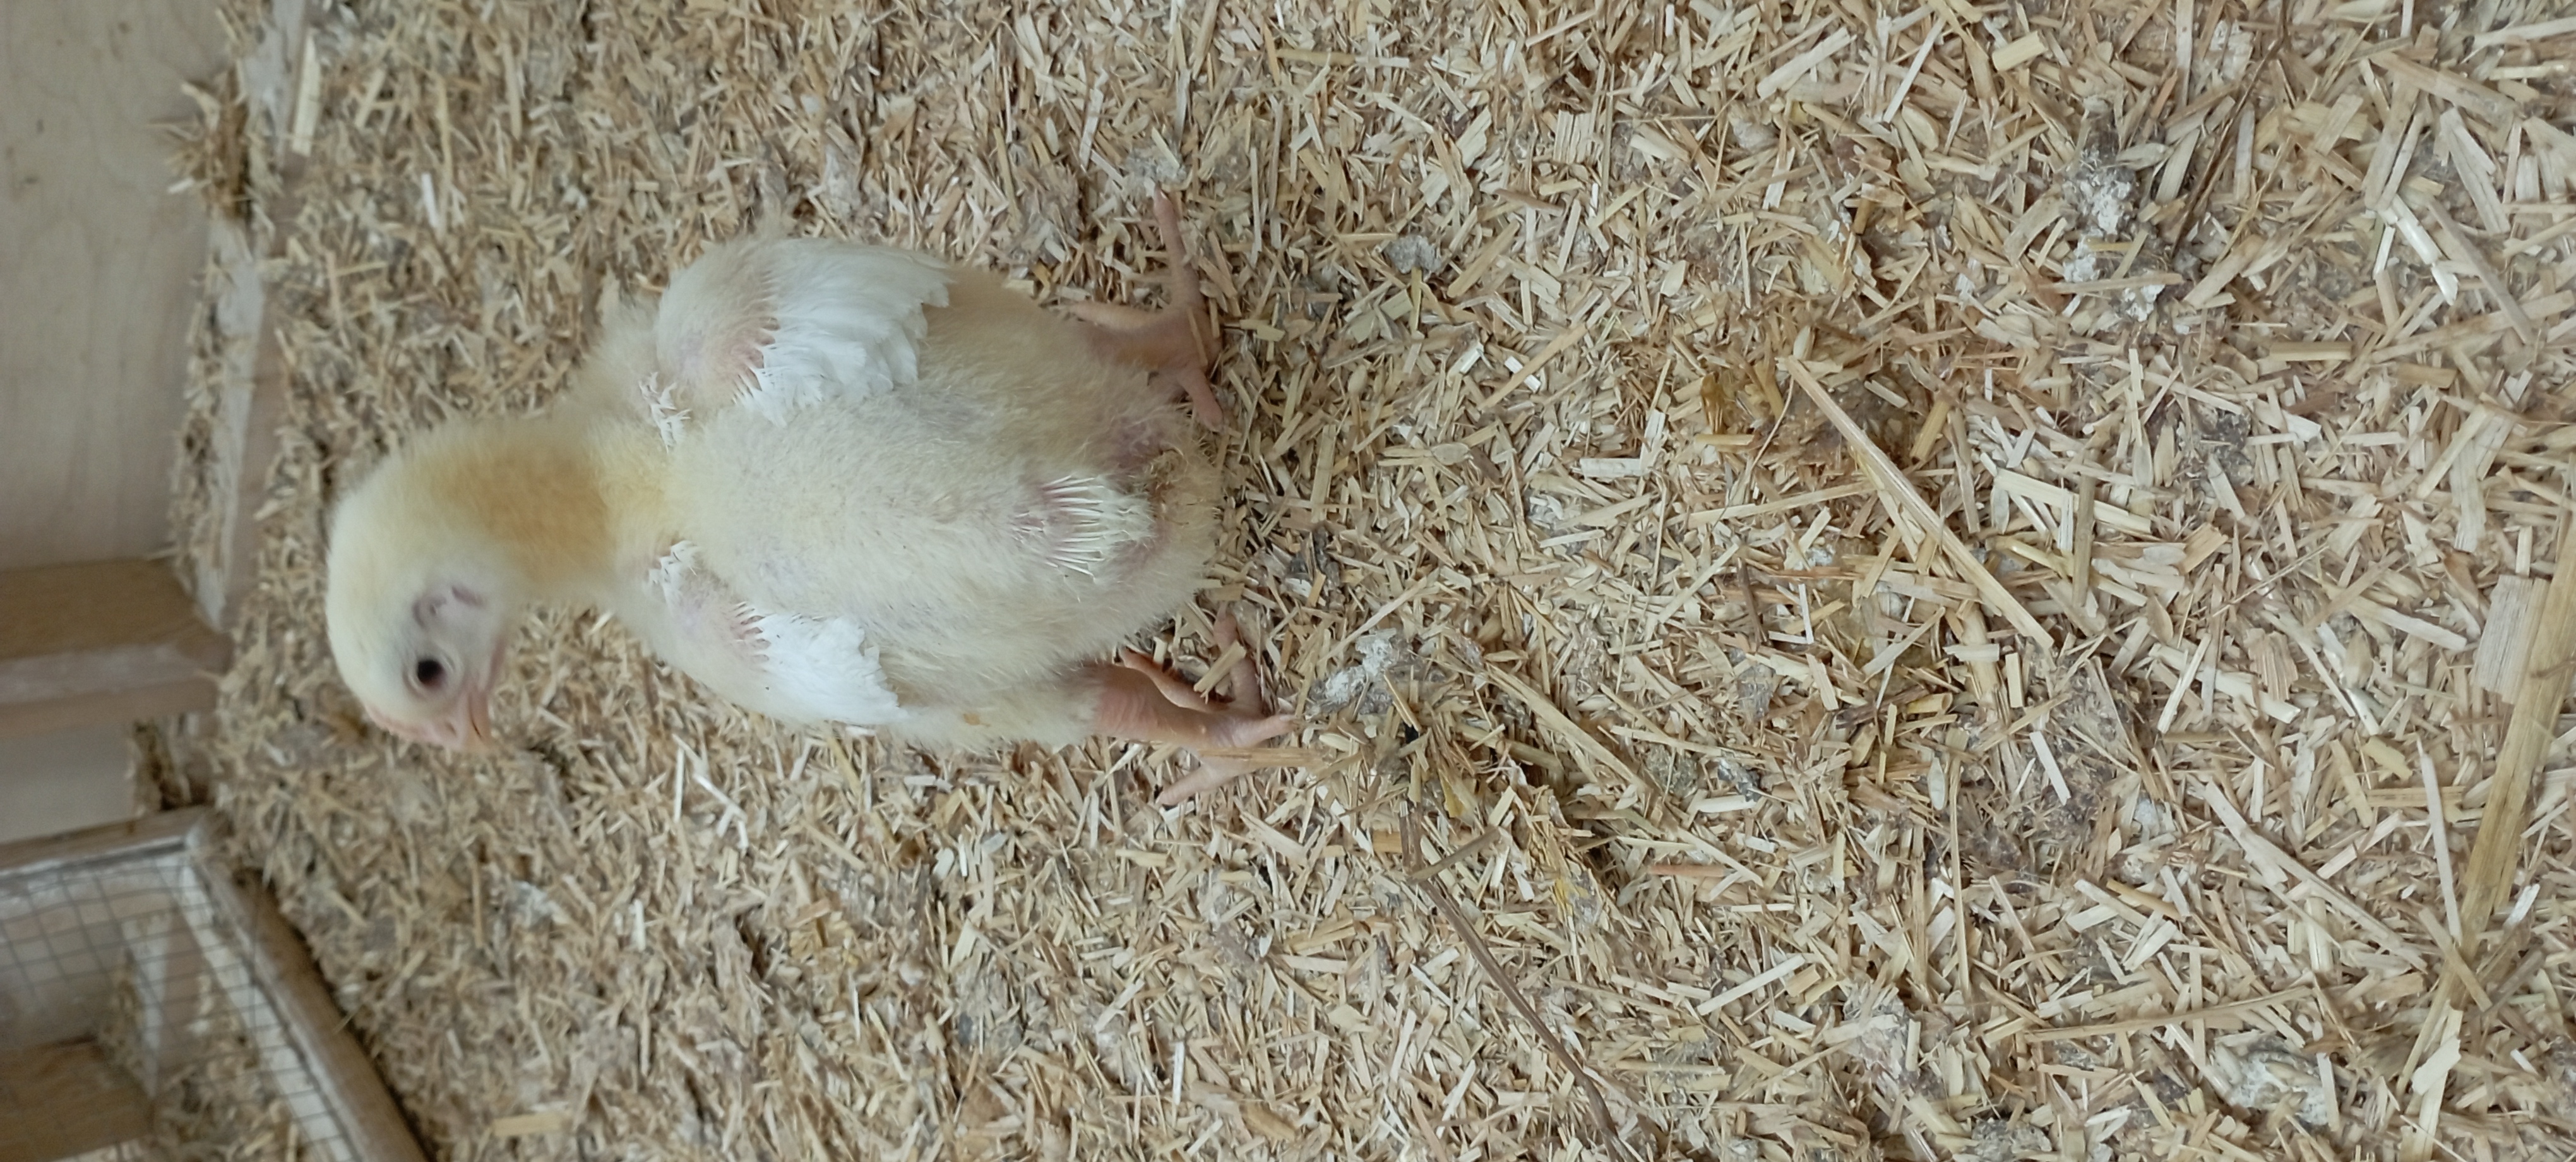
Weight: 440 g